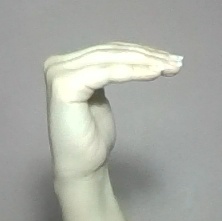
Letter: haa